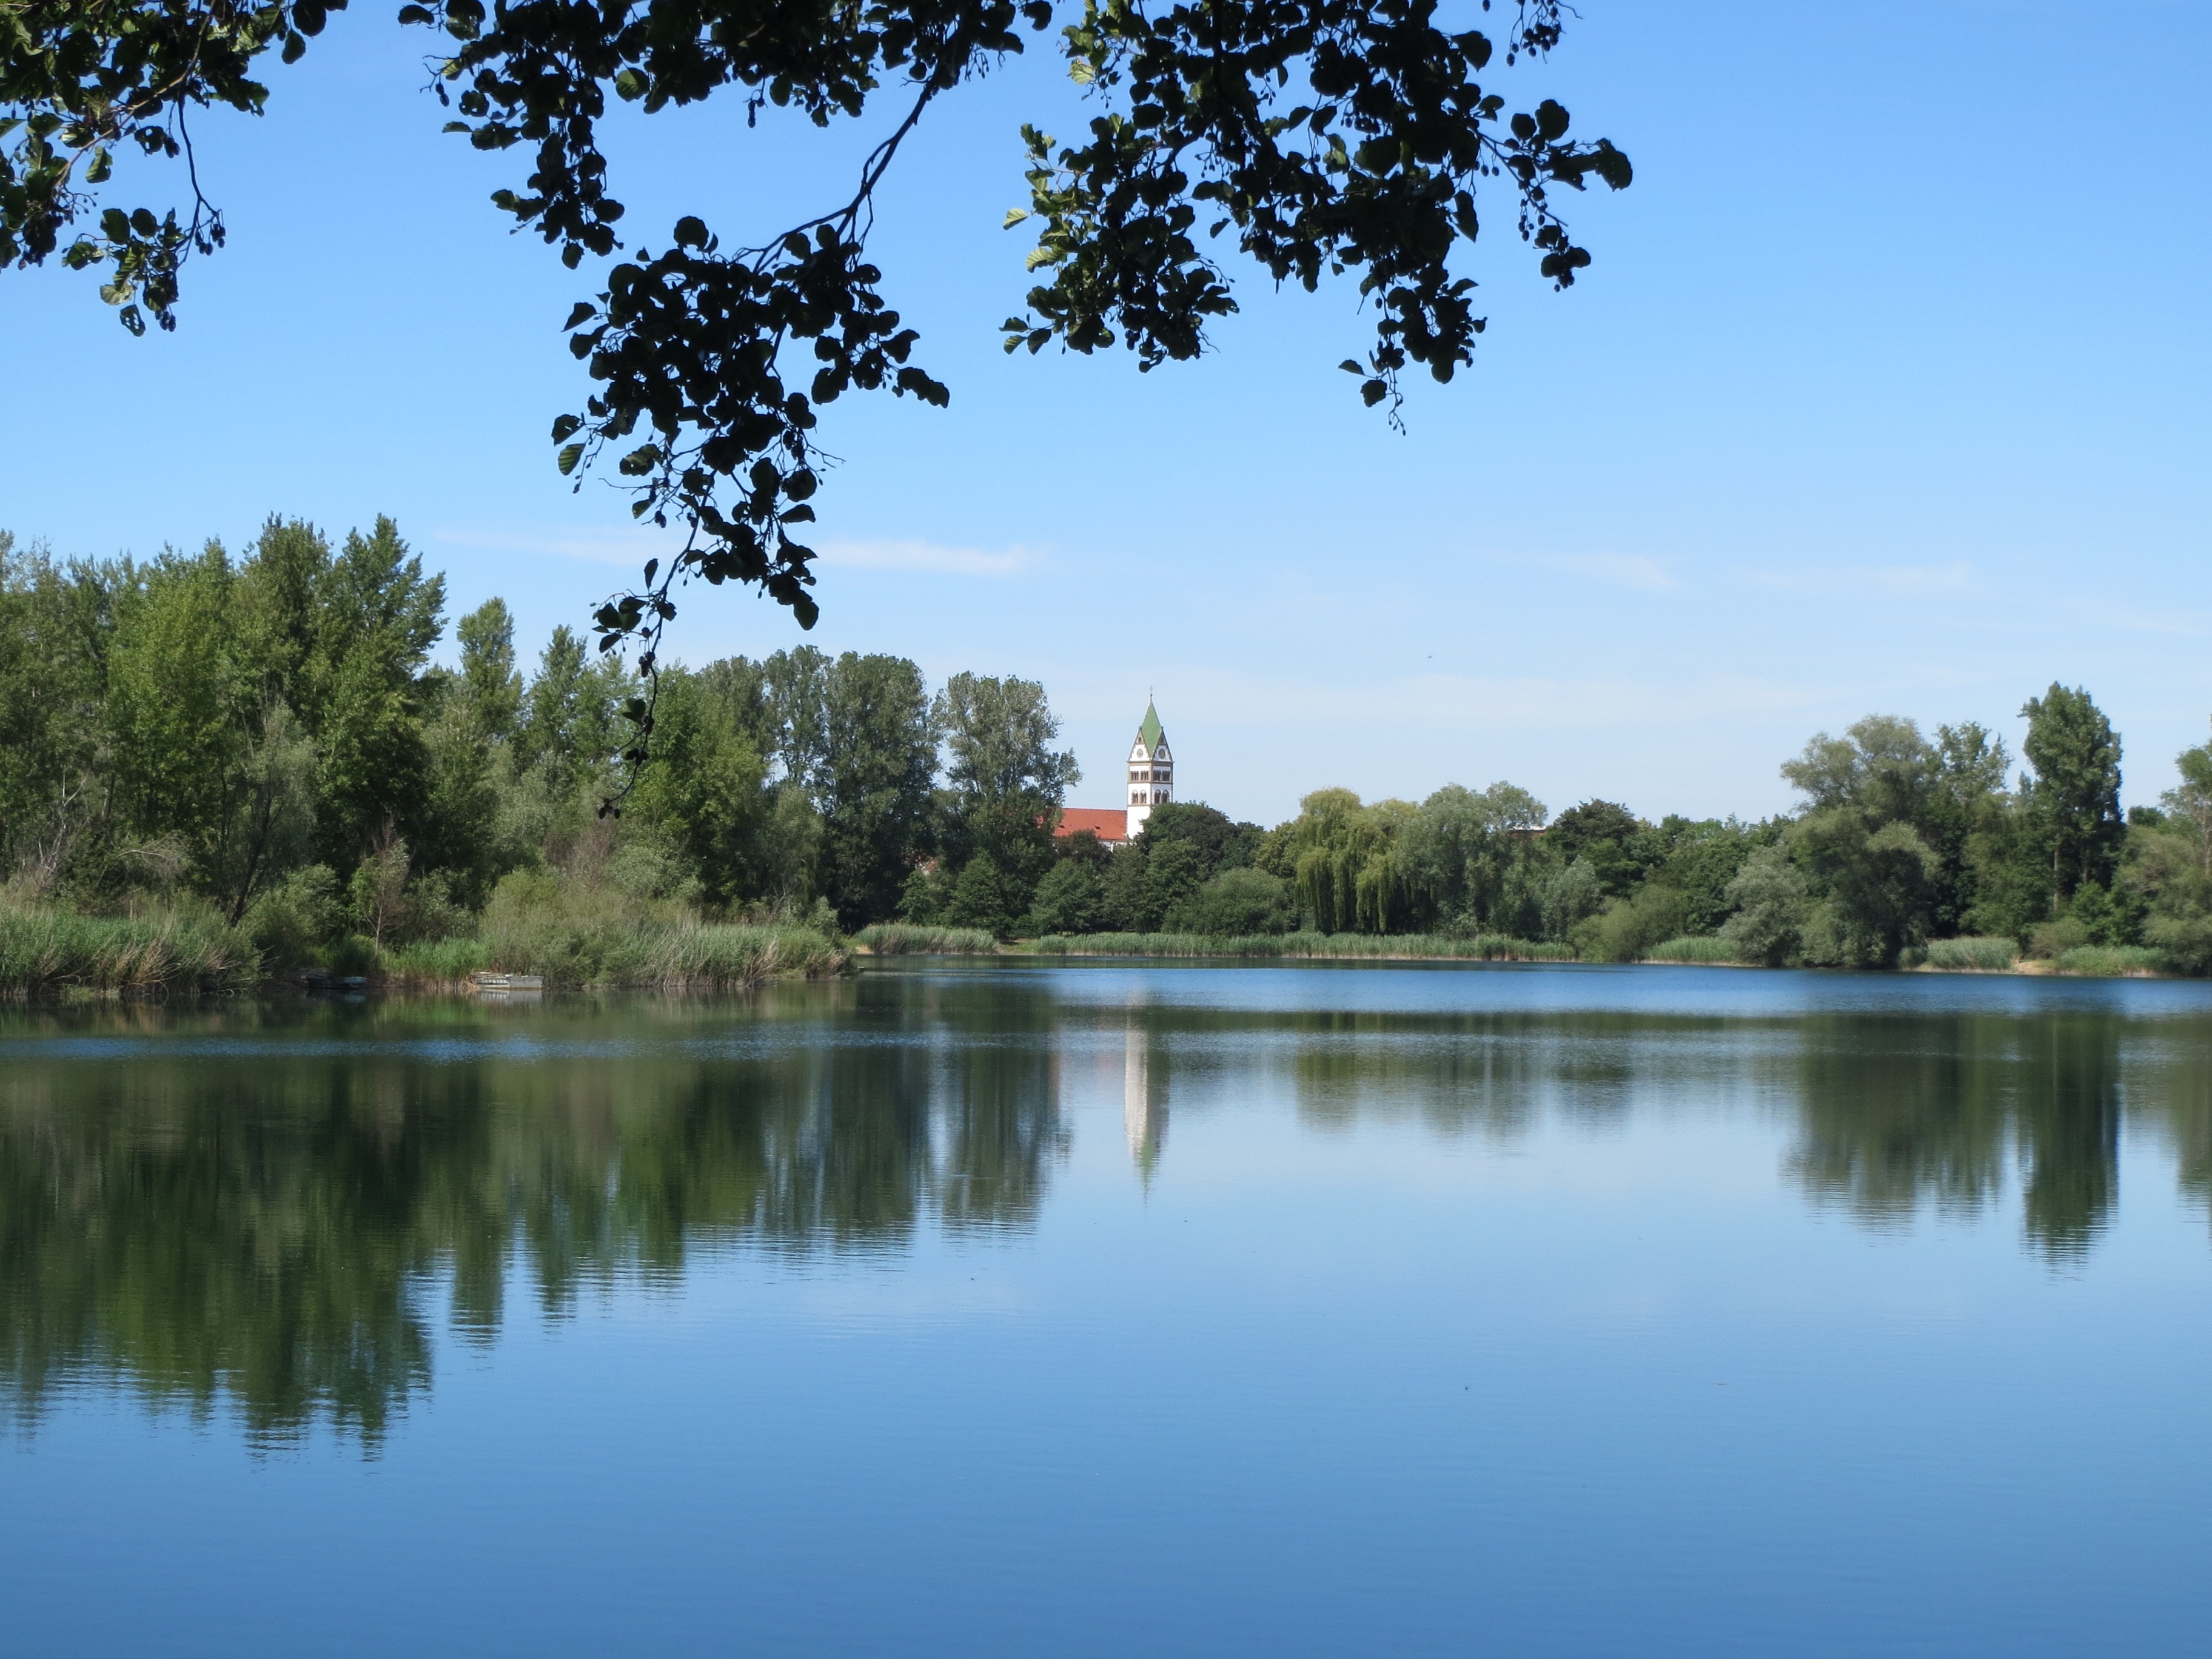
tree, water, lake, building, river, pond, reflection, fishing, park, church, reservoir, body of water, glassy, fishing pond, reflecting pool, fish pond, ketsch, woody plant